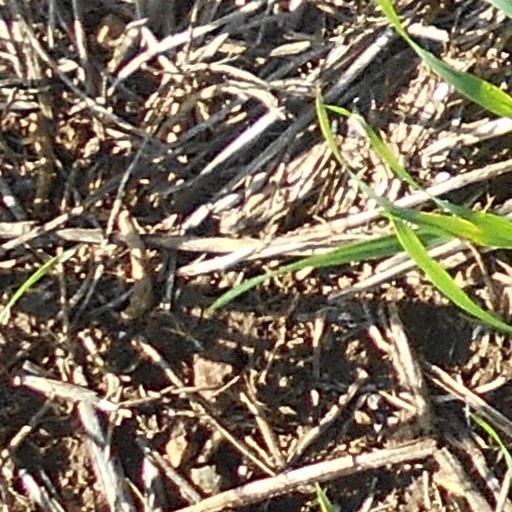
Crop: wheat